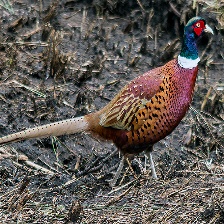
Species: RING-NECKED PHEASANT
Scientific name: PHASIANUS COLCHICUS